Clovis I

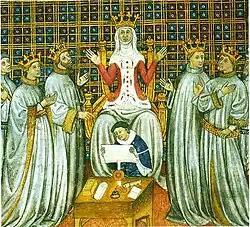
The partition of the Frankish kingdom among the four sons of Clovis with Clotilde presiding, "Grandes Chroniques de Saint-Denis" (Bibliothèque municipale de Toulouse)

Shortly before his death, Clovis called a synod of Gallic bishops to meet in Orléans to reform the Church and create a strong link between the Crown and the Catholic episcopate. This was the First Council of Orléans. Thirty-three bishops assisted and passed 31 decrees on the duties and obligations of individuals, the right of sanctuary, and ecclesiastical discipline. These decrees, equally applicable to Franks and Romans, first established equality between conquerors and conquered. After his death, Clovis was laid to rest in the Abbey of St Genevieve in Paris.